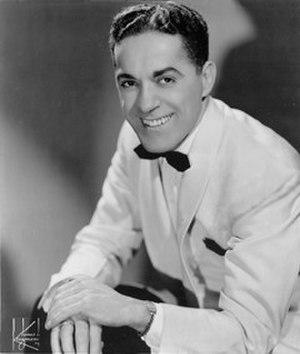
Frankie Carle, né Francesco Nunzio Carlone le 25 mars 1903 à Providence, dans le Rhode Island, et mort le 7 mars 2001 à Mesa, en Arizona, est un pianiste, chef d'orchestre et compositeur américain. Il a dirigé un orchestre qui a eu beaucoup de popularité dans la deuxième moitié des années 1940. Sa composition la plus connue est Sunrise Serenade, popularisée par les orchestres de Glen Gray et de Glenn Miller.